Orange, California

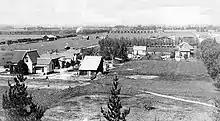
Orange, 1891

In 1801, the Spanish Empire granted to José Antonio Yorba, which he named "Rancho San Antonio". Yorba's great rancho included the lands where the cities of Olive, Orange, El Modena, Villa Park, Santa Ana, Tustin, Costa Mesa and Newport Beach stand today. Smaller ranchos evolved from this large rancho, including the Rancho Santiago de Santa Ana.